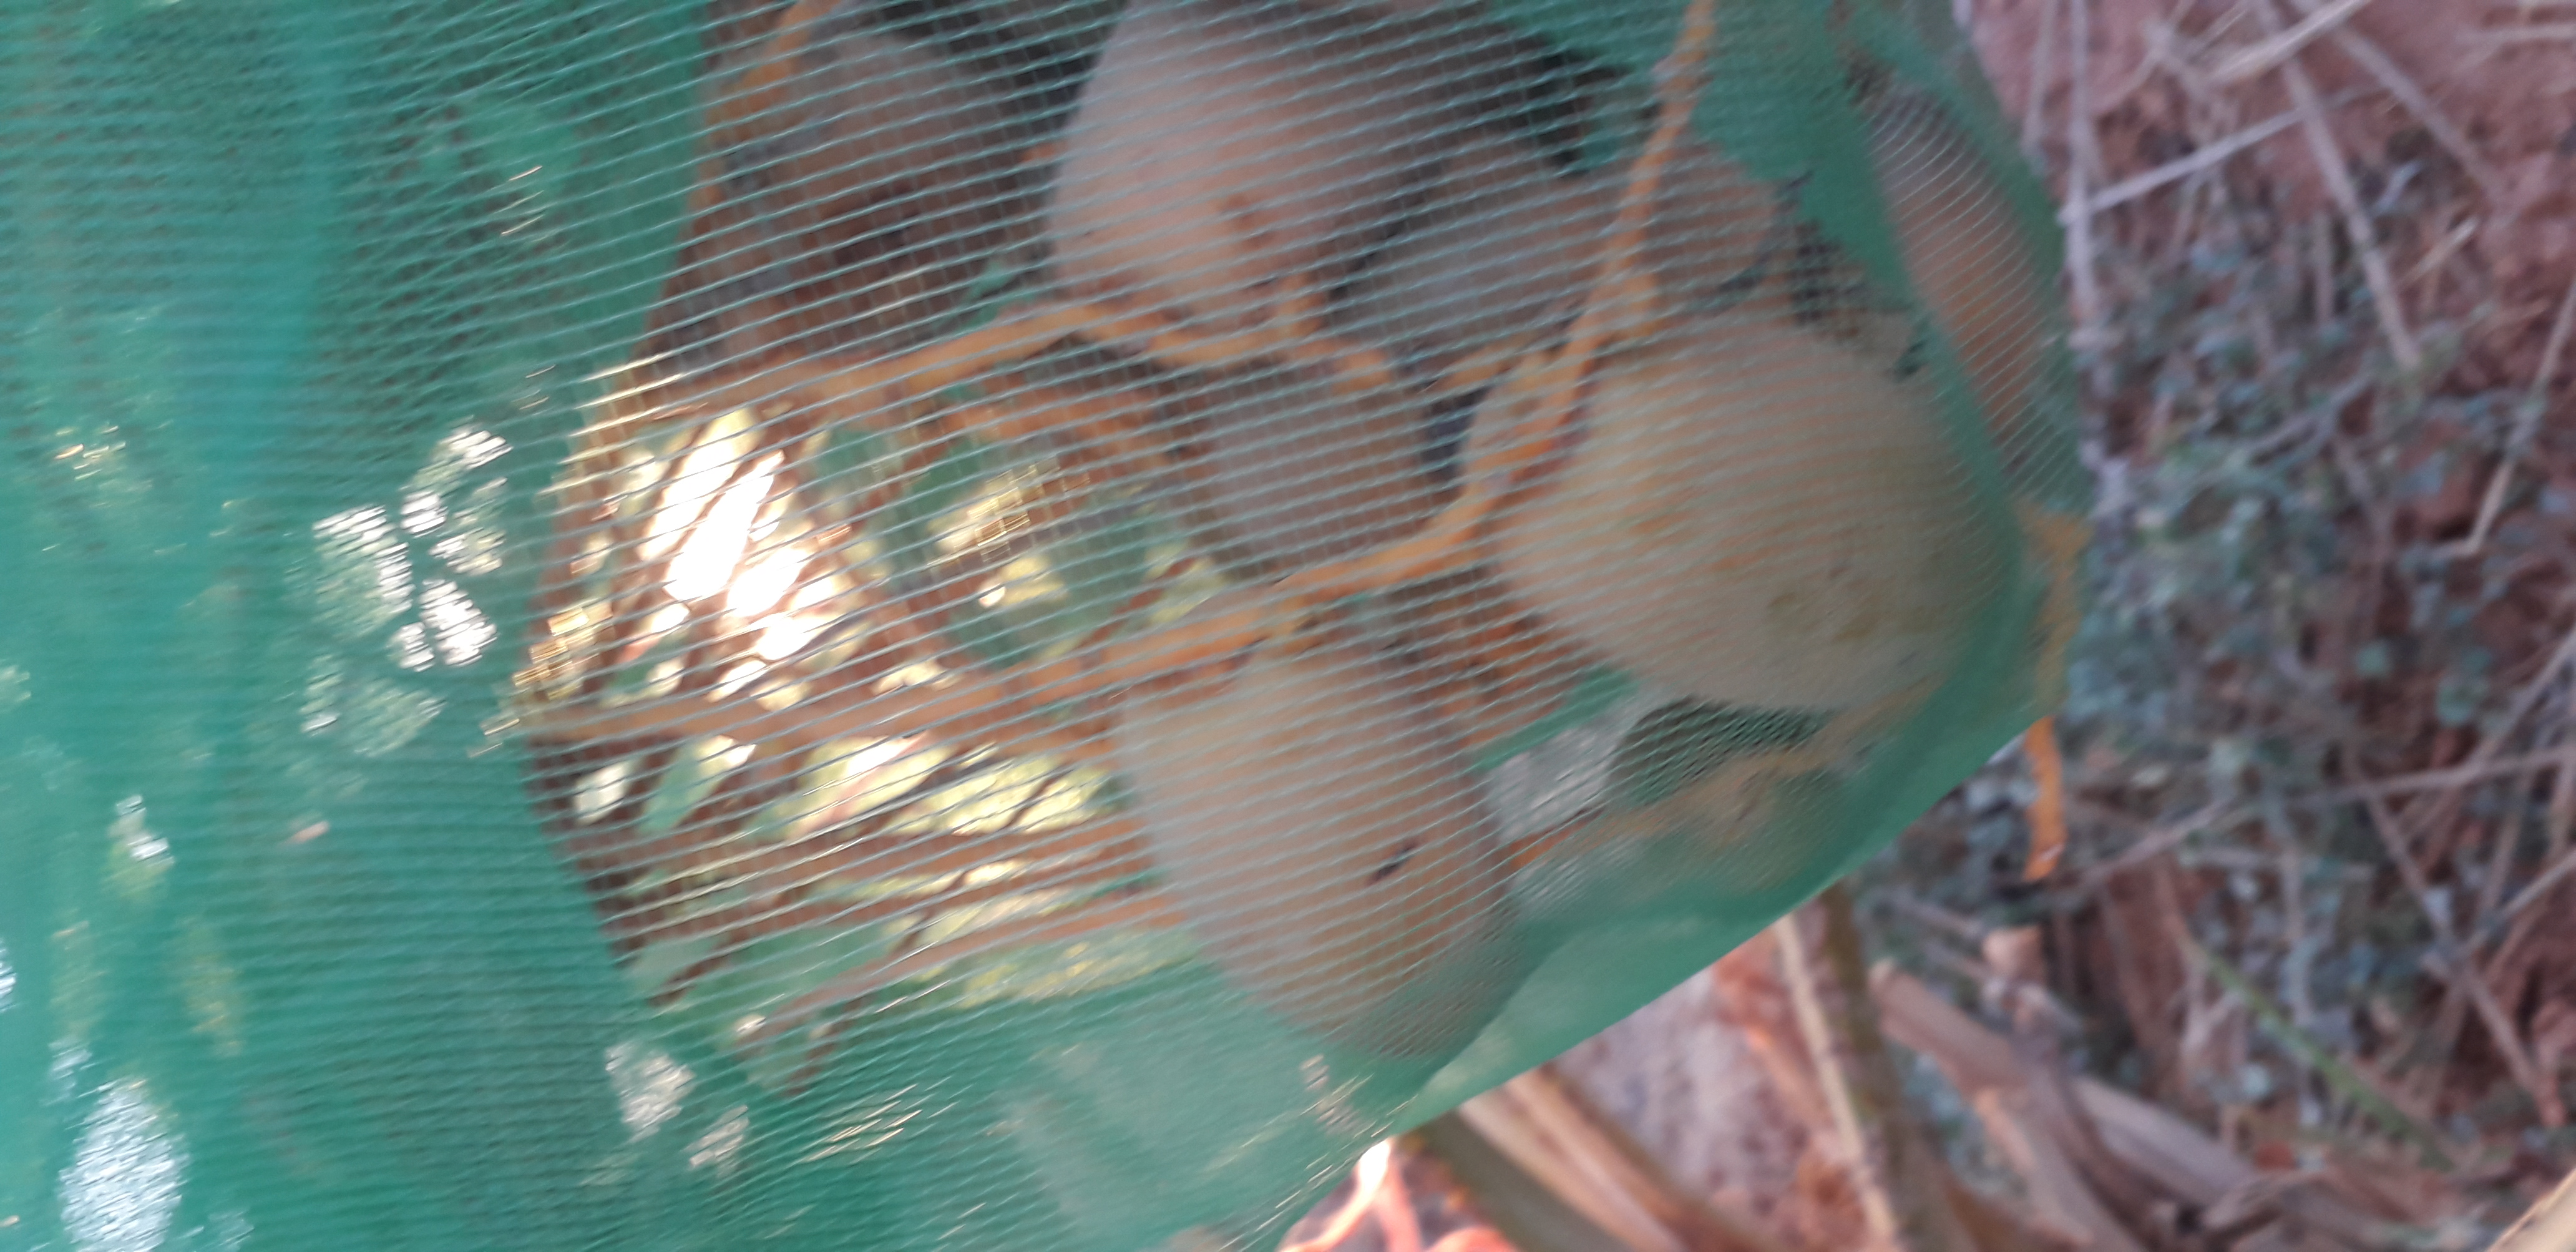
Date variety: Boumajhoul